Timaru

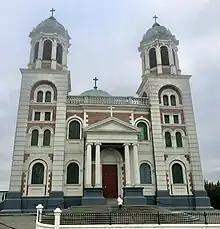
Sacred Heart Basilica, built in 1911

European settlement began with the construction of a whaling station in 1839 by the Weller brothers of Otago at Patiti Point, close to the present town centre. A supply ship, "The Caroline", provided the name for a local bay. Later a sheep station, known as "The Levels", was set up on land obtained by the Rhodes brothers, and run by George Rhodes. One of the earliest settlers was Captain Henry Cain, who set up a store in 1857 on behalf of Henry Le Cren of Lyttelton, and Le Cren himself moved to Timaru in the following year.